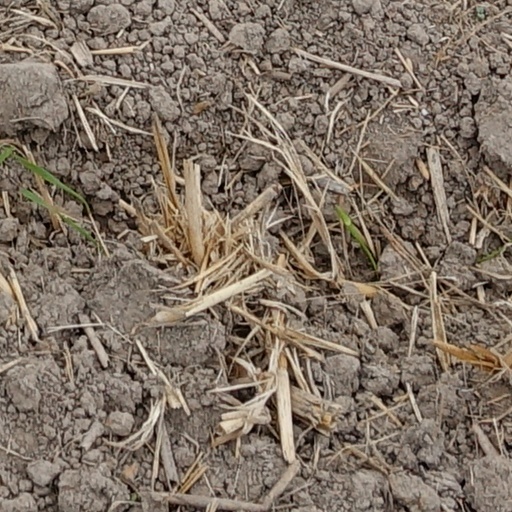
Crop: wheat